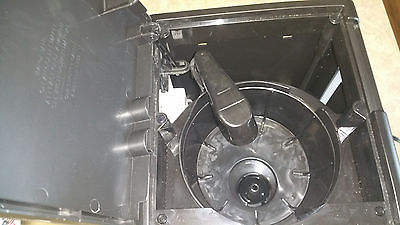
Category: coffee maker